Foreign policy of the Joe Biden administration

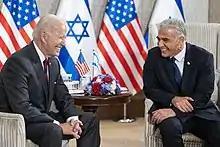
Biden and Israeli Prime Minister Yair Lapid in Jerusalem, July 2022

Following the Russian invasion of Ukraine in February 2022, Biden supported defensive and humanitarian aid to Ukraine. In March 2022, Biden supported the international response against Russia and pledged to accept 100,000 Ukrainian refugees. In May, he signed the Ukraine Democracy Defense Lend-Lease Act of 2022 and a $40 billion aid package for Ukraine. From July, the Biden administration supplied HIMARS to Ukraine. On August 1, the State Department announced $550 million in security aid to Ukraine focused on supplies for HIMARS systems. On July 6, 2023, President Biden approved the provision of cluster munitions to Ukraine. In 2022, Congress approved more than $112 billion in aid to Ukraine. In October 2023, the Biden administration requested $61.4 billion more for Ukraine for the year ahead.